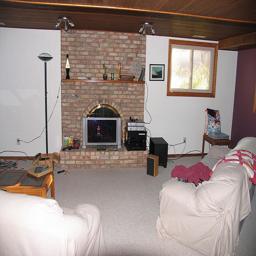
A flat screen TV in front of a fire place next to a window.
A living room that is very clean and open.
A large living room with some covered furniture
A sparsely furnished living area features a covered couch, a window and a fireplace.
a living room with couches covered by sheets